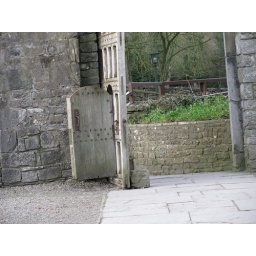
The little door in the castle gate